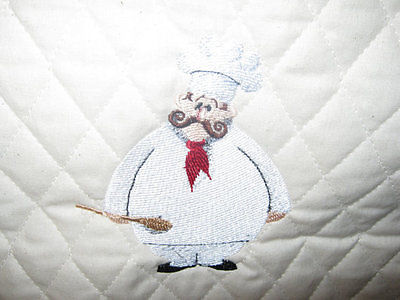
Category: toaster